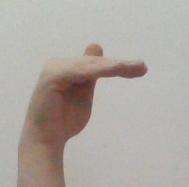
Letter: khaa